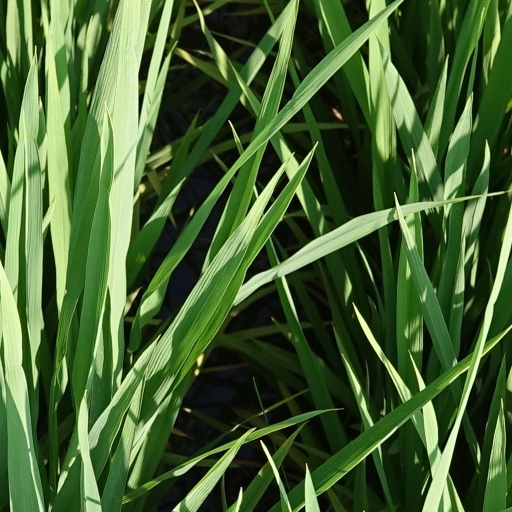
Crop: rice